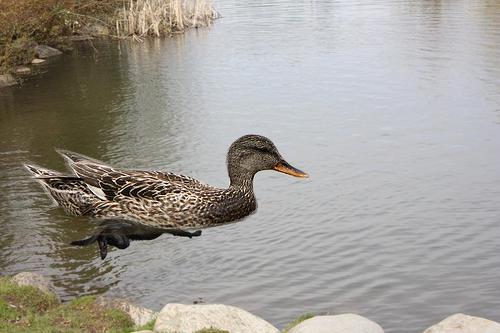
Bird species: Gadwall
Bird type: waterbird
Background: water